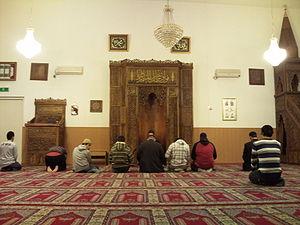
Une mosquée est un lieu de culte où se rassemblent les musulmans pour les prières communes.